Oroville Dam crisis

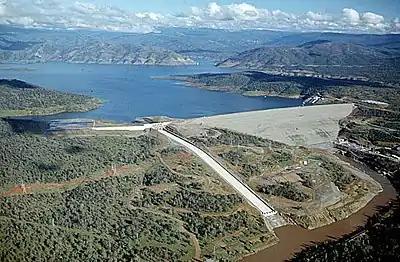
The Oroville dam before the crisis, with main spillway center and overflow spillway immediately to the left, above vegetation

For flood control purposes, some space in Oroville Reservoir has to be kept dry to capture floodwaters, a practice that has caused controversy at other dams of California over the amounts of water wasted. Dam operators were required to discharge water based on charts contained in the "Oroville Dam Reservoir Regulation Manual", a flood-control manual developed by the U.S. Army Corps of Engineers. At the time of the incident, the "Oroville Dam Reservoir Regulation Manual" had last been updated in 1970 and the discharge charts were based on climatological data and runoff projections that did not account for climate change or significant floods in 1986 and 1997. In the immediate aftermath of the incident, it was not clear if the outdated manual was a significant factor in the February 2017 crisis. The Final Report of the Independent Review Board, released 11 months after the crisis, did not cite the outdated manual as a significant factor.